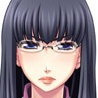
Portrait style: Anime Portrait